Sahib-Garey Said-Galiev

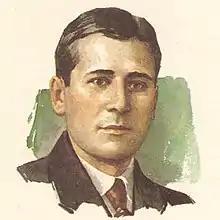

Sahib-Garey Said-Galiev (Tatar: Сәхибгәрәй Сәетгалиев, "Säxibğäräy Säyetğäliev", Russian: Сахиб-Гарей Саид-Галиев; 6 March 1894 – 29 October 1938) was a Tatar revolutionary and Soviet politician.